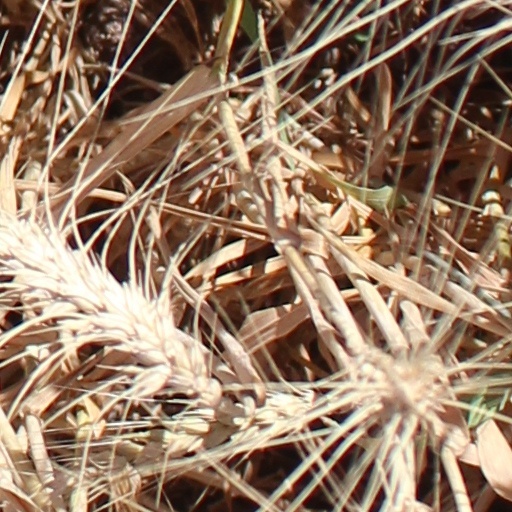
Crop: wheat